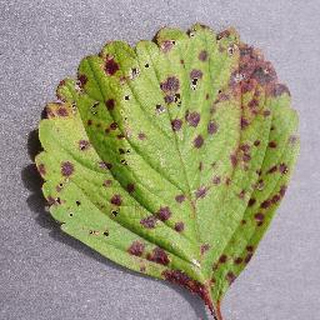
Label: strawberry_leaf_scorch